Saving Max

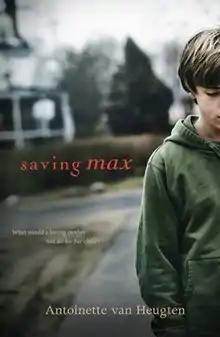
First edition

Saving Max is the first novel written by American author Antoinette van Heugten. It was published by Mira Books in 2010. The novel is about attorney Danielle Parkman and her son Max, a teenager with Asperger syndrome who is accused of murdering another patient at a mental hospital. The novel addresses Munchausen syndrome by proxy as the villain murders her own son after subjecting him to a lifetime of abuse while glorying in the limelight of medical attention. The book spent two weeks in "USA Today" list of the top 150 books, where it peaked at position 135. "Saving Max" has sold 500,000 copies.